Fishkeeping

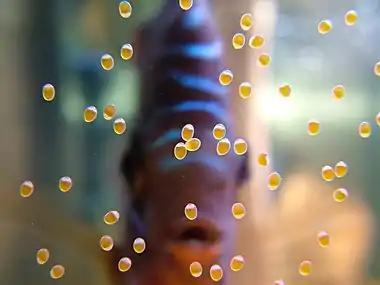
A discus ("Symphysodon" spp.) guarding its eggs

Biological loading is a measure of the burden placed on the aquarium ecosystem by its living inhabitants. Higher biological loading represents a more complicated ecology, which makes equilibrium easier to imbalance. The surface area of water exposed to air limits dissolved oxygen. The population of nitrifying bacteria is limited by the available physical space which includes all surfaces in the aquarium such as the inner facing sides and the surface of rock substrate and any objects such as large rocks or pieces of wood.